Homestead, Pennsylvania

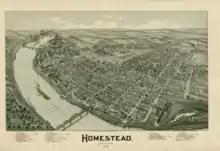
A 1902 map of Homestead

The area on the south bank of the Monongahela River now comprising the boroughs of Homestead, Munhall and West Homestead saw the first white settlers arrive in the 1770s. One hundred years later, much of the existing farmland on the flats and hillsides by the river was purchased, laid out in lots and sold by local banks and land owners to create the town of Homestead. The town was chartered in 1880. The building of a railroad, glass factory, and in 1881 the first iron mill began a period of rapid growth and prosperity. In 1883, Andrew Carnegie bought out Homestead Steel Works, adding it to his empire of steel and coke enterprises. Carnegie had recently acquired a controlling interest in Henry Clay Frick's coke works on the Monongahela, setting the stage for the dramatic labor clash in Homestead.